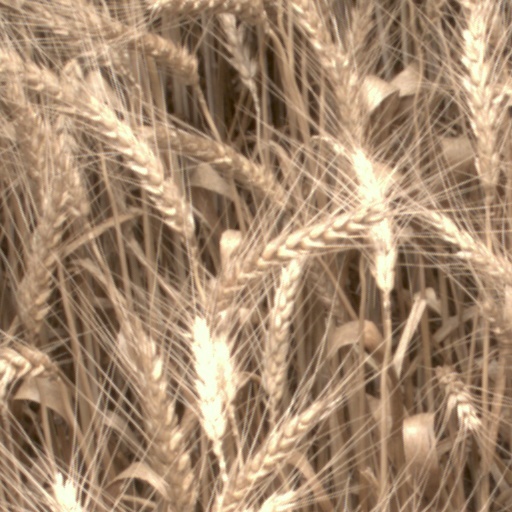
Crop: wheat